Poaceae

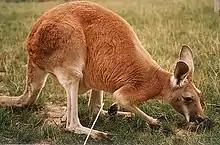
A kangaroo eating grass

Grasses dominate certain biomes, especially temperate grasslands, because many species are adapted to grazing and fire.